Final Fantasy Airborne Brigade

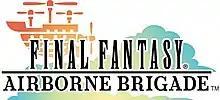

Final Fantasy Airborne Brigade, known in Japan as and later , was a "Final Fantasy" video game developed and published by Square Enix for Mobage compatible mobile phones. The game was similar to other traditional "Final Fantasy" games with an overworld and dungeons, but was socially oriented. There were over 2.5 million players just in Japan, though reviews have commented on the game's lack of polish and sound.